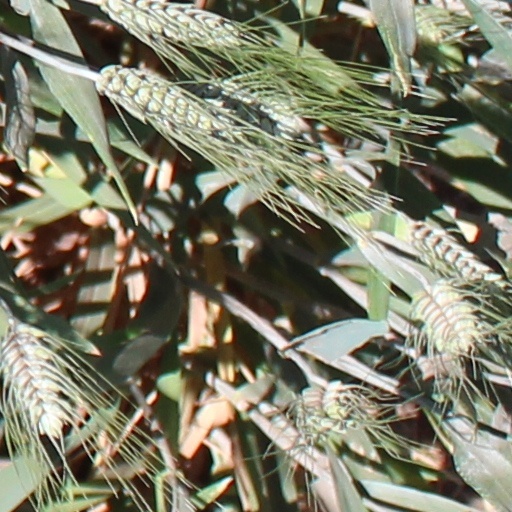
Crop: wheat